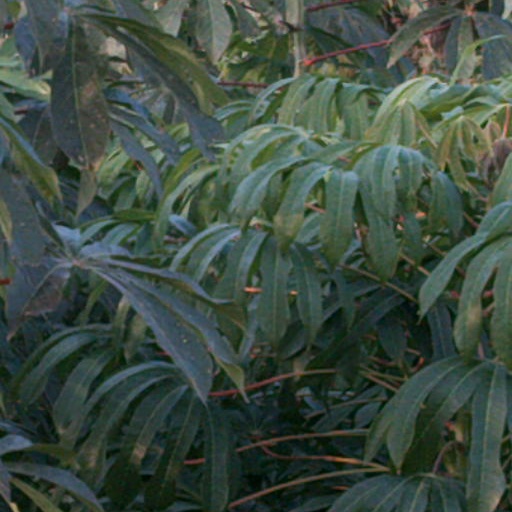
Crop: cassava